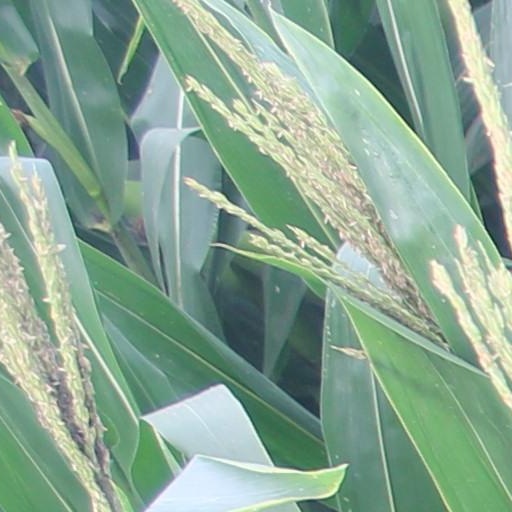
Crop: maize; corn